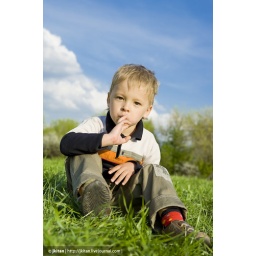
Young boy sitting on a grass in a park